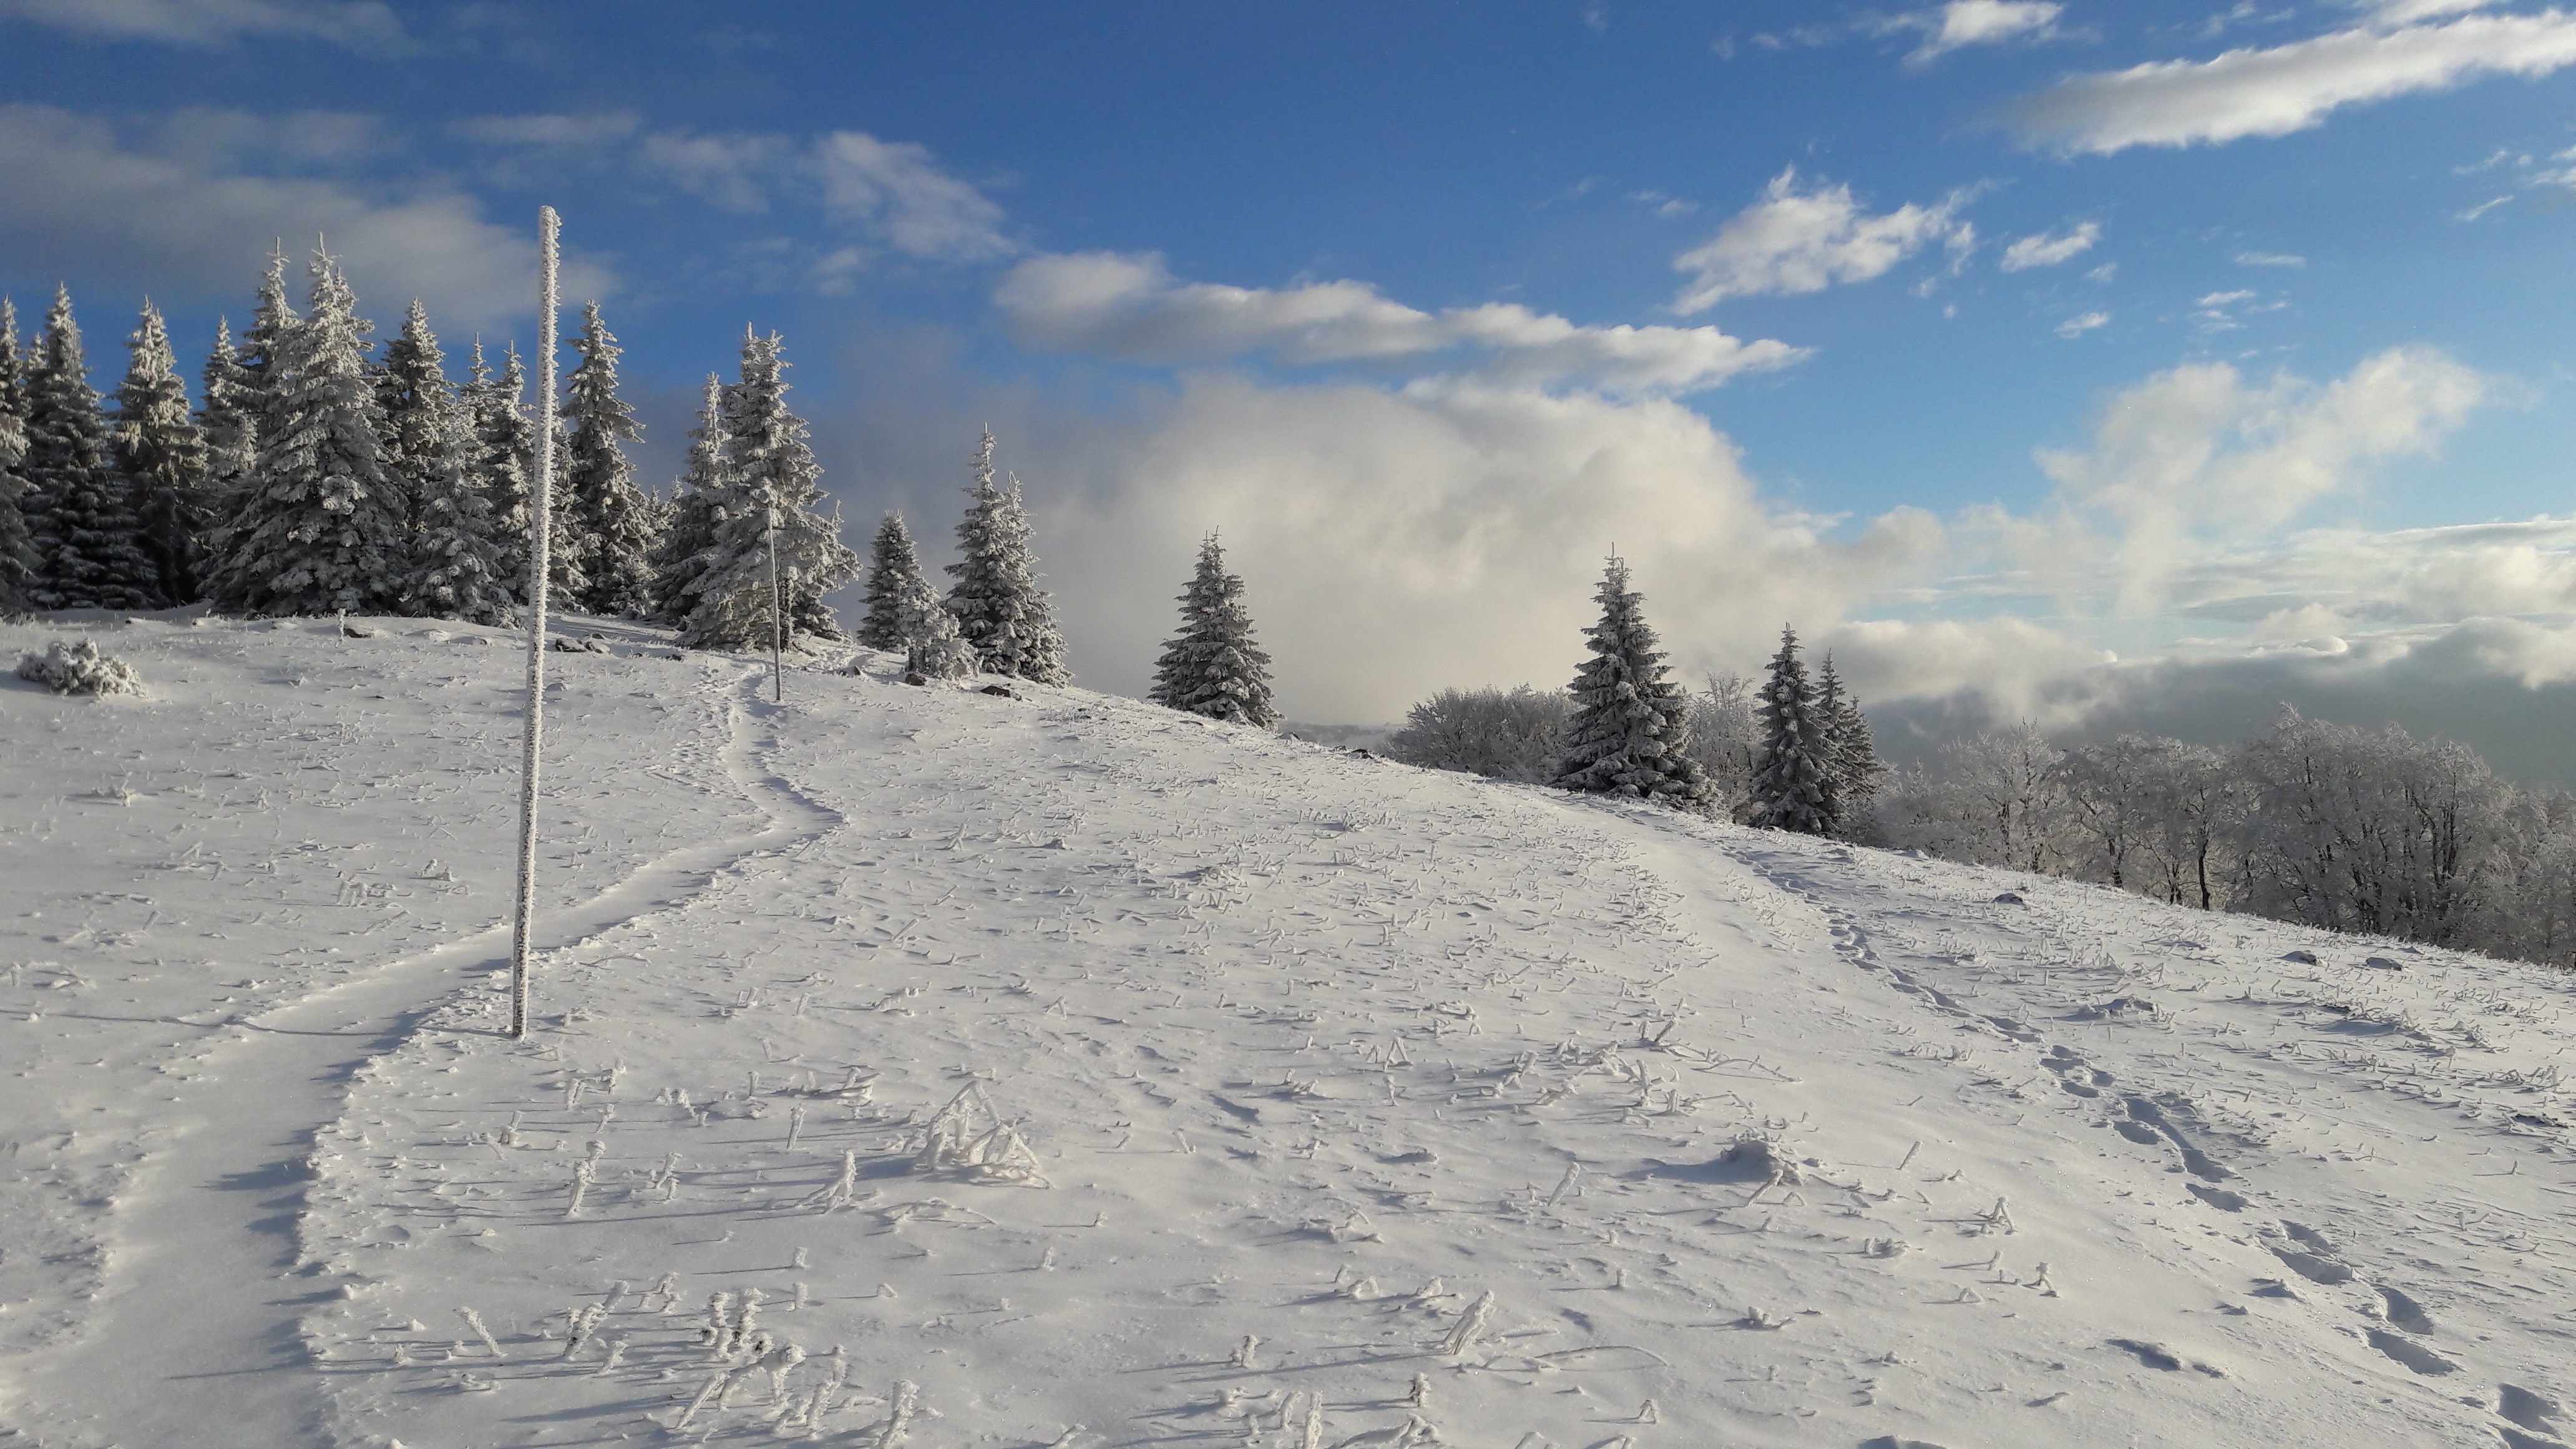
nature, mountain, snow, winter, meadow, mountain range, weather, snowy, trip, season, ridge, trees, footprints, winter sport, icing, mountains, saddle, chalet, views, flakes, piste, fatra, slovakia, the clouds, hacks, geological phenomenon